Brian Morris (judge)

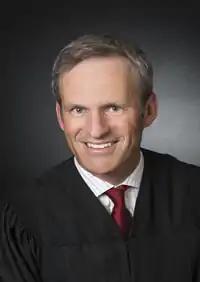
Official portrait, 2014

Brian Matthew Morris (born September 5, 1963) is an American attorney who serves as the chief United States district judge of the United States District Court for the District of Montana. He is a former justice of the Montana Supreme Court, having been elected in 2004. Morris successfully retained his position in the 2012 election. He is also a former fullback for the Stanford Cardinal football team.